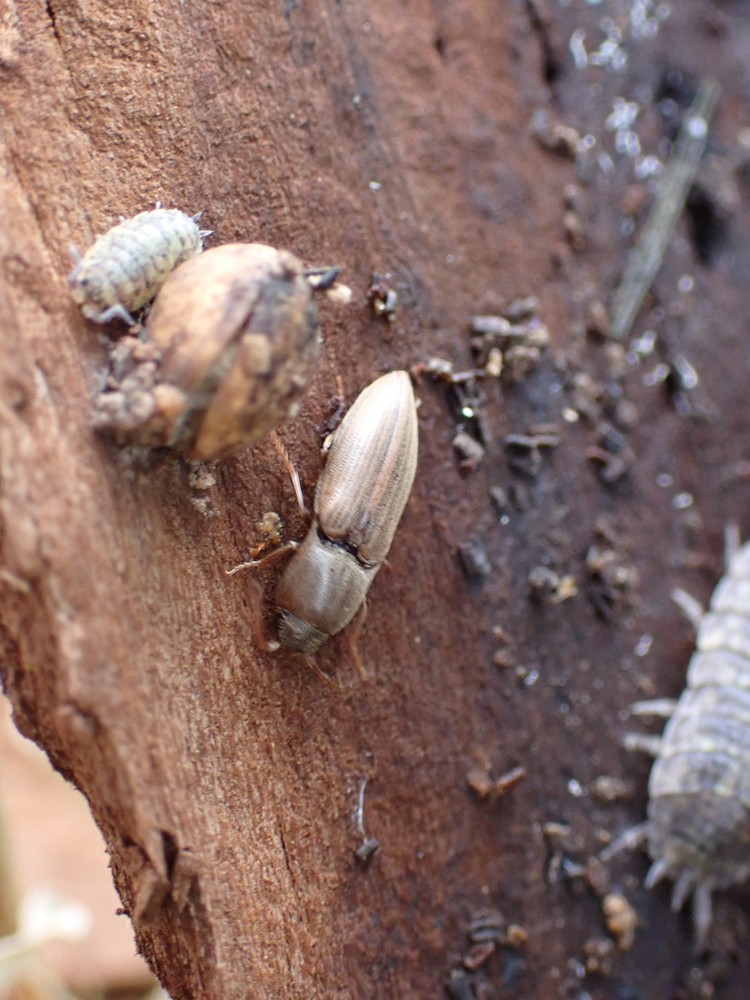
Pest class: clickbeetles_wireworms